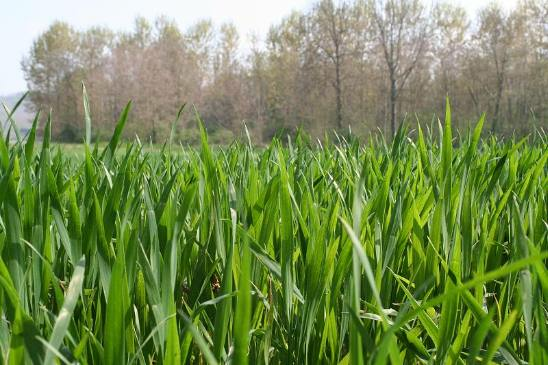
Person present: No